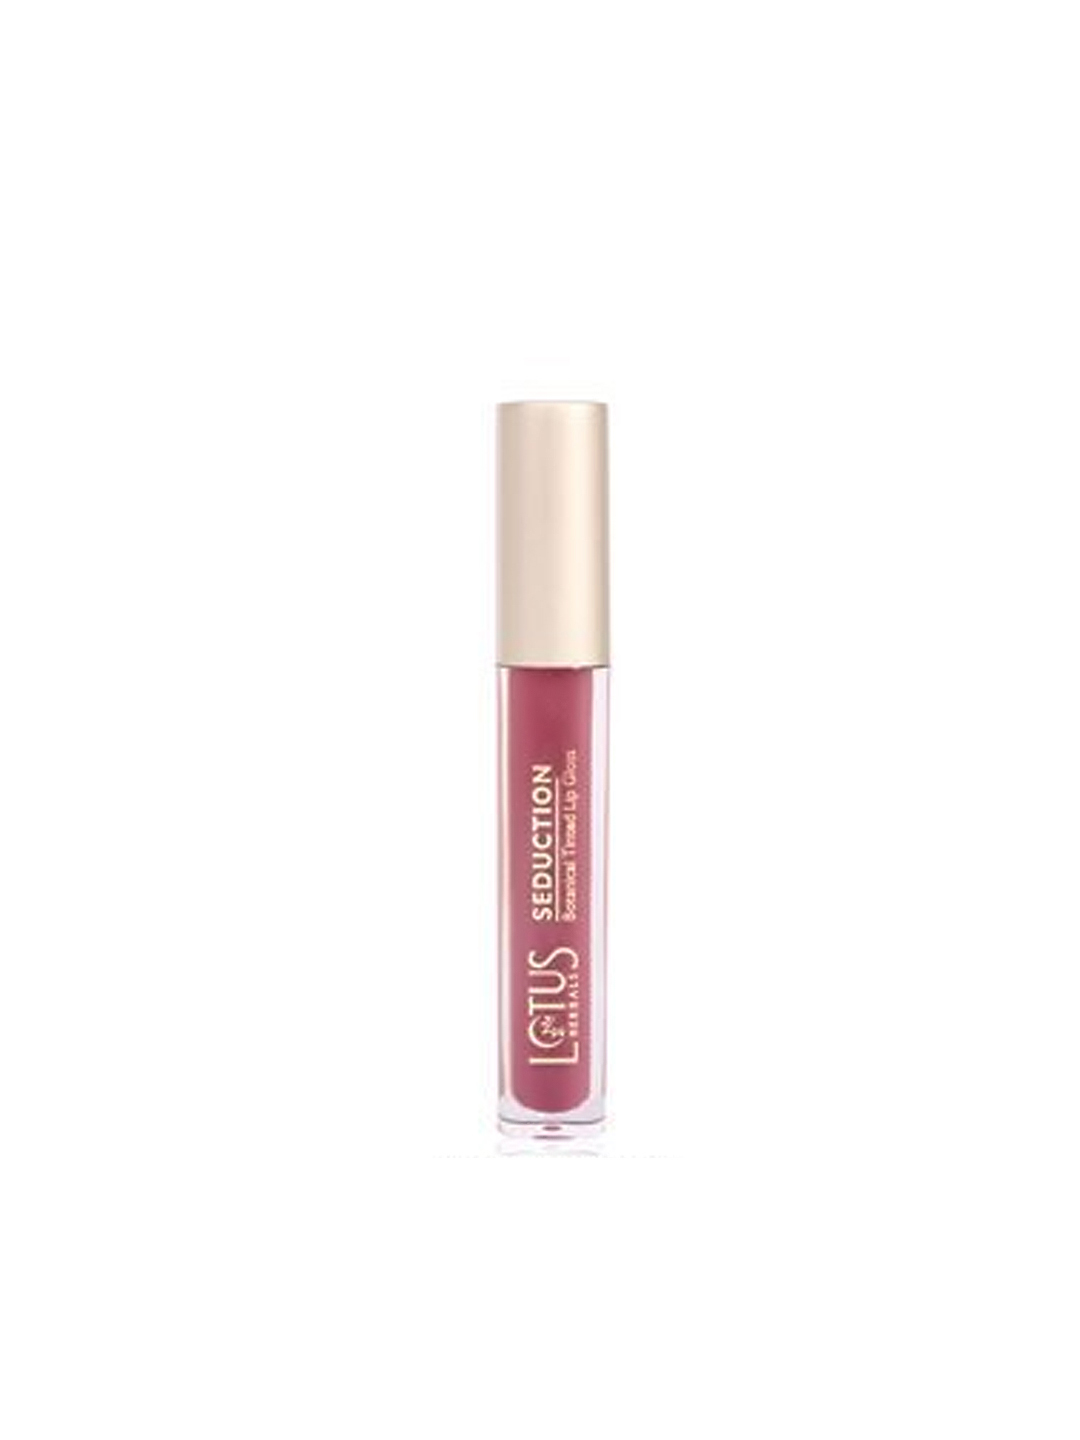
Lotus Herbals Seduction Lychee Sqaush Lip Gloss 40
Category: Personal Care / Lips / Lip Gloss
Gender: Women
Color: Peach
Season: Spring 2017
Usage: Casual